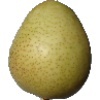
Label: Pear 1